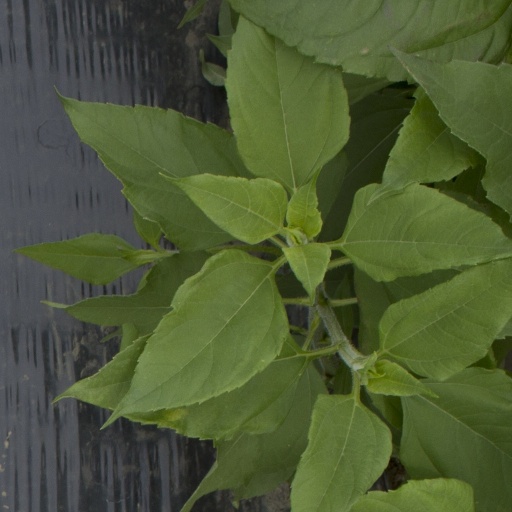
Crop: Jerusalem artichoke